Errol Alibux

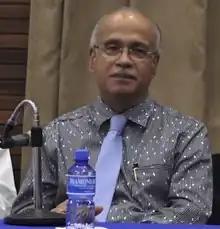
Errol Alibux in 2017

Liakat Ali Errol Alibux (born 30 November 1948 in Paramaribo) is a Surinamese politician historically associated to the PALU.